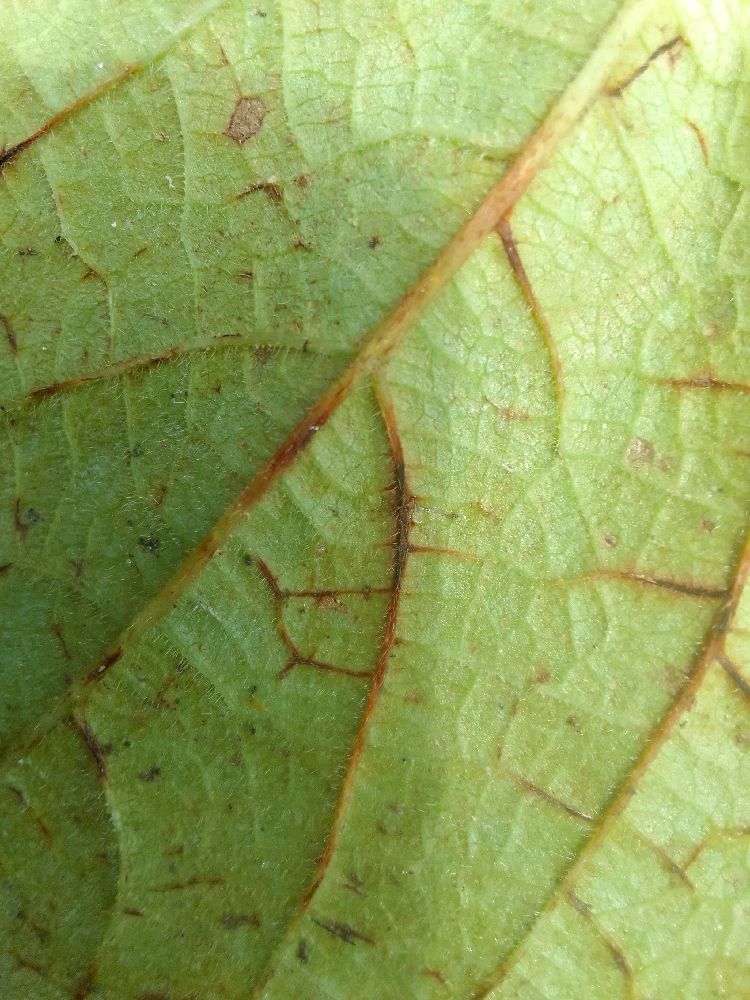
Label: anthracnose